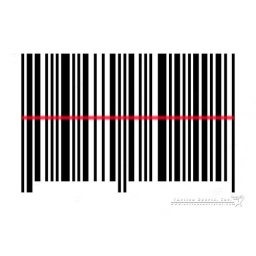
An empty barcode with a red scan line against a white background